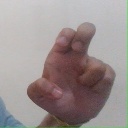
अक्षर: अ